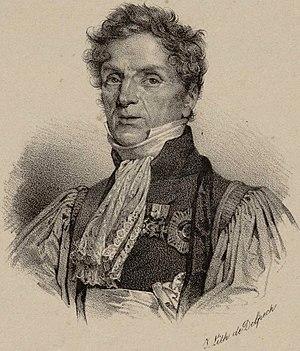
Claude François Chauveau-Lagarde.
L’affaire Clément de Ris est une affaire célèbre d’enlèvement d’un sénateur en 1800 où fut impliqué Auguste de Canchy. Elle a inspiré le roman Une ténébreuse affaire à Balzac.